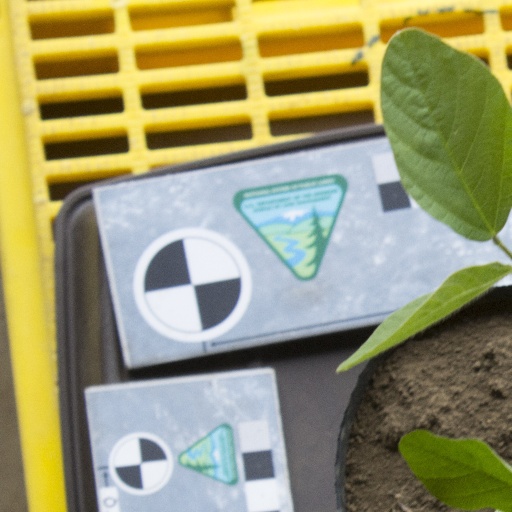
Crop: soybean